Parly 2

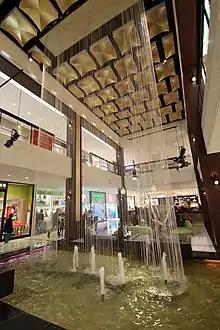
Wire fountains at Westfield Parly 2. Created by Claude Balick.

The center expanded for the first time that year and extended over 107,000 m. New brands are setting up there, such as Habitat and .